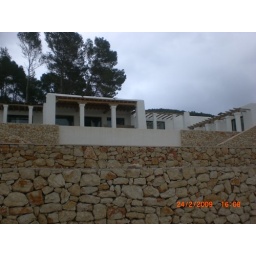
The big house on the hill is under construction.